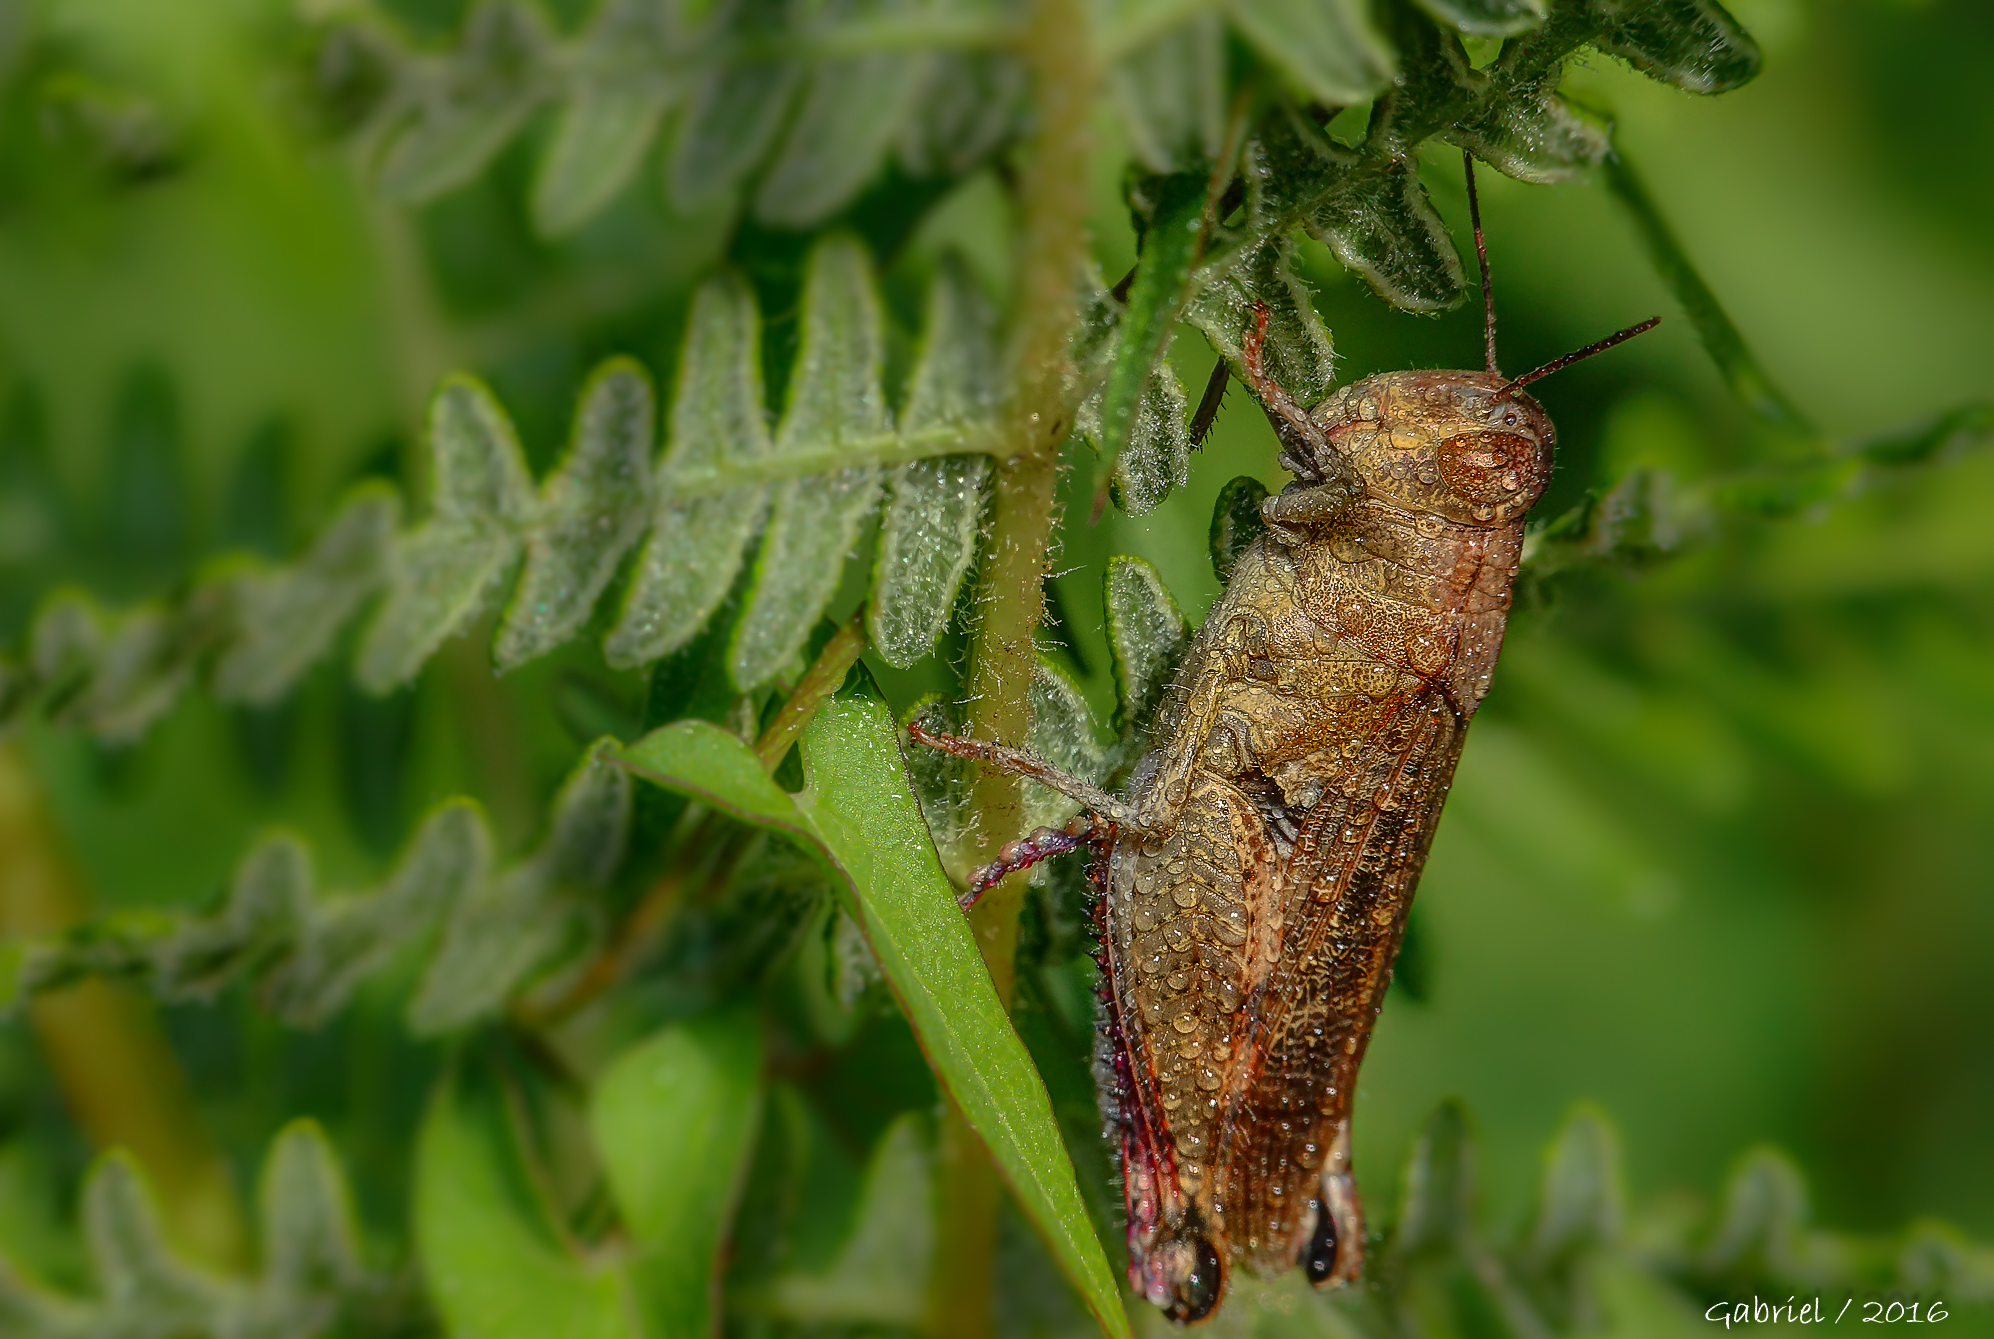
nature, leaf, flower, wildlife, insect, macro, moth, fauna, invertebrate, close up, animals, naturaleza, grasshopper, ggl1, gaby1, xovesphoto, sonydscrx10iii, sonyrx10iii, rx10iii, rx10m3, animales, hoyapro1macro, hoyamacro, saltamontes, macro photography, moths and butterflies, cricket like insect